Gurgura

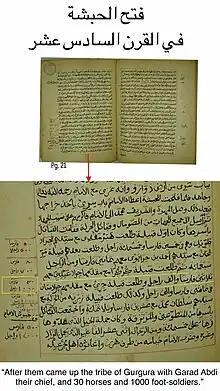
Mentions of Gurgura in the Conquest of Abyssinia: "Futuh Al Habasha"

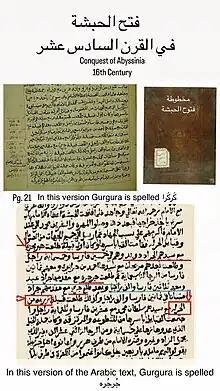
Different version of Gurgura spelling

The Gurgura are several times mentioned in the "Futuh Al Habasha: Conquest of Abyssinia" as source dating back as far as the 16th century, by Shihabudin Ahmad bin Abd al-Qadir. It is recorded that the Gurgura were among the famous Somali spearmen led by their chief Garad Abdi who fought alongside Ahmed Gurey or Ahmad ibn Ibrahim al-Ghazi. ..."composed of the somali spearmen of the Marraihan, the Gorgorah and the Hawiya; are one thousand of them among the most famous spearmen. And from the soldiers bearing shields the same number." p. 120-121